Thrive Africa

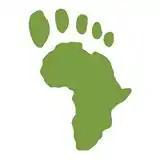

Thrive Africa is a Ghanaian nonprofit registered charitable body, founded in United Kingdom in 2009 with the aim of assisting local communities across Ghana to improve living standards and educational level through a range of self-sustainable projects.